Occupational injury

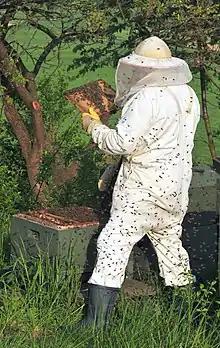
Beekeeper keeping bees

Unsurprisingly, occupation is the biggest influence on the risk of workplace injuries. Workers new to the job are at a much higher risk of injury than more experienced staff, while shift workers and part-time staff also have a greater risk of being injured at work.